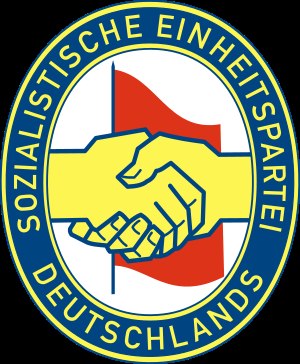
Sozialistische Einheitspartei Deutschlands
SED
Sozialistische Einheitspartei Deutschlands var det regerende parti i den Deutsche Demokratische Republik, der blev oprettet den 7. oktober 1949. SED ophørte som regeringsparti i marts 1990. SED var et kommunistisk parti med en marxistisk-leninistisk ideologi og tidligt med et element af stalinisme. Partiet afviste de forandringer, der skete i Sovjetunionen i 1980'erne som Perestrojka og Glasnost, lige som det ikke reagerede på den voksende utilfredshed i befolkningen;særligt på områder som økonomi, personlig frihed og friheden til at rejse.